Teddy Bridgewater

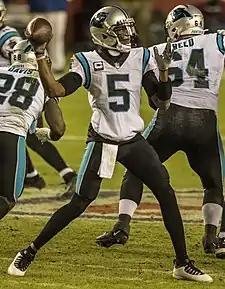
Bridgewater in 2020

Bridgewater made his Panthers debut in the season-opening 34–30 loss to the Las Vegas Raiders and finished the game with 269 passing yards, including a 75-yard touchdown to former Jets teammate Robby Anderson. In the next game against the Buccaneers, Bridgewater finished with 367 passing yards and two interceptions as the Panthers lost 31–17. The following week against the Los Angeles Chargers, Bridgewater threw for 235 yards and a touchdown during the 21–16 win. This was Bridgewater's first win as a Panther. In Week 5 against the Falcons, Bridgewater threw for 313 yards and two touchdowns during the 23–16 victory. In Week 9 against the Chiefs, he threw for 310 yards and two touchdowns and rushed for 19 yards and another touchdown during the narrow 33–31 loss.